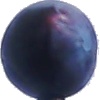
Label: Plum 3